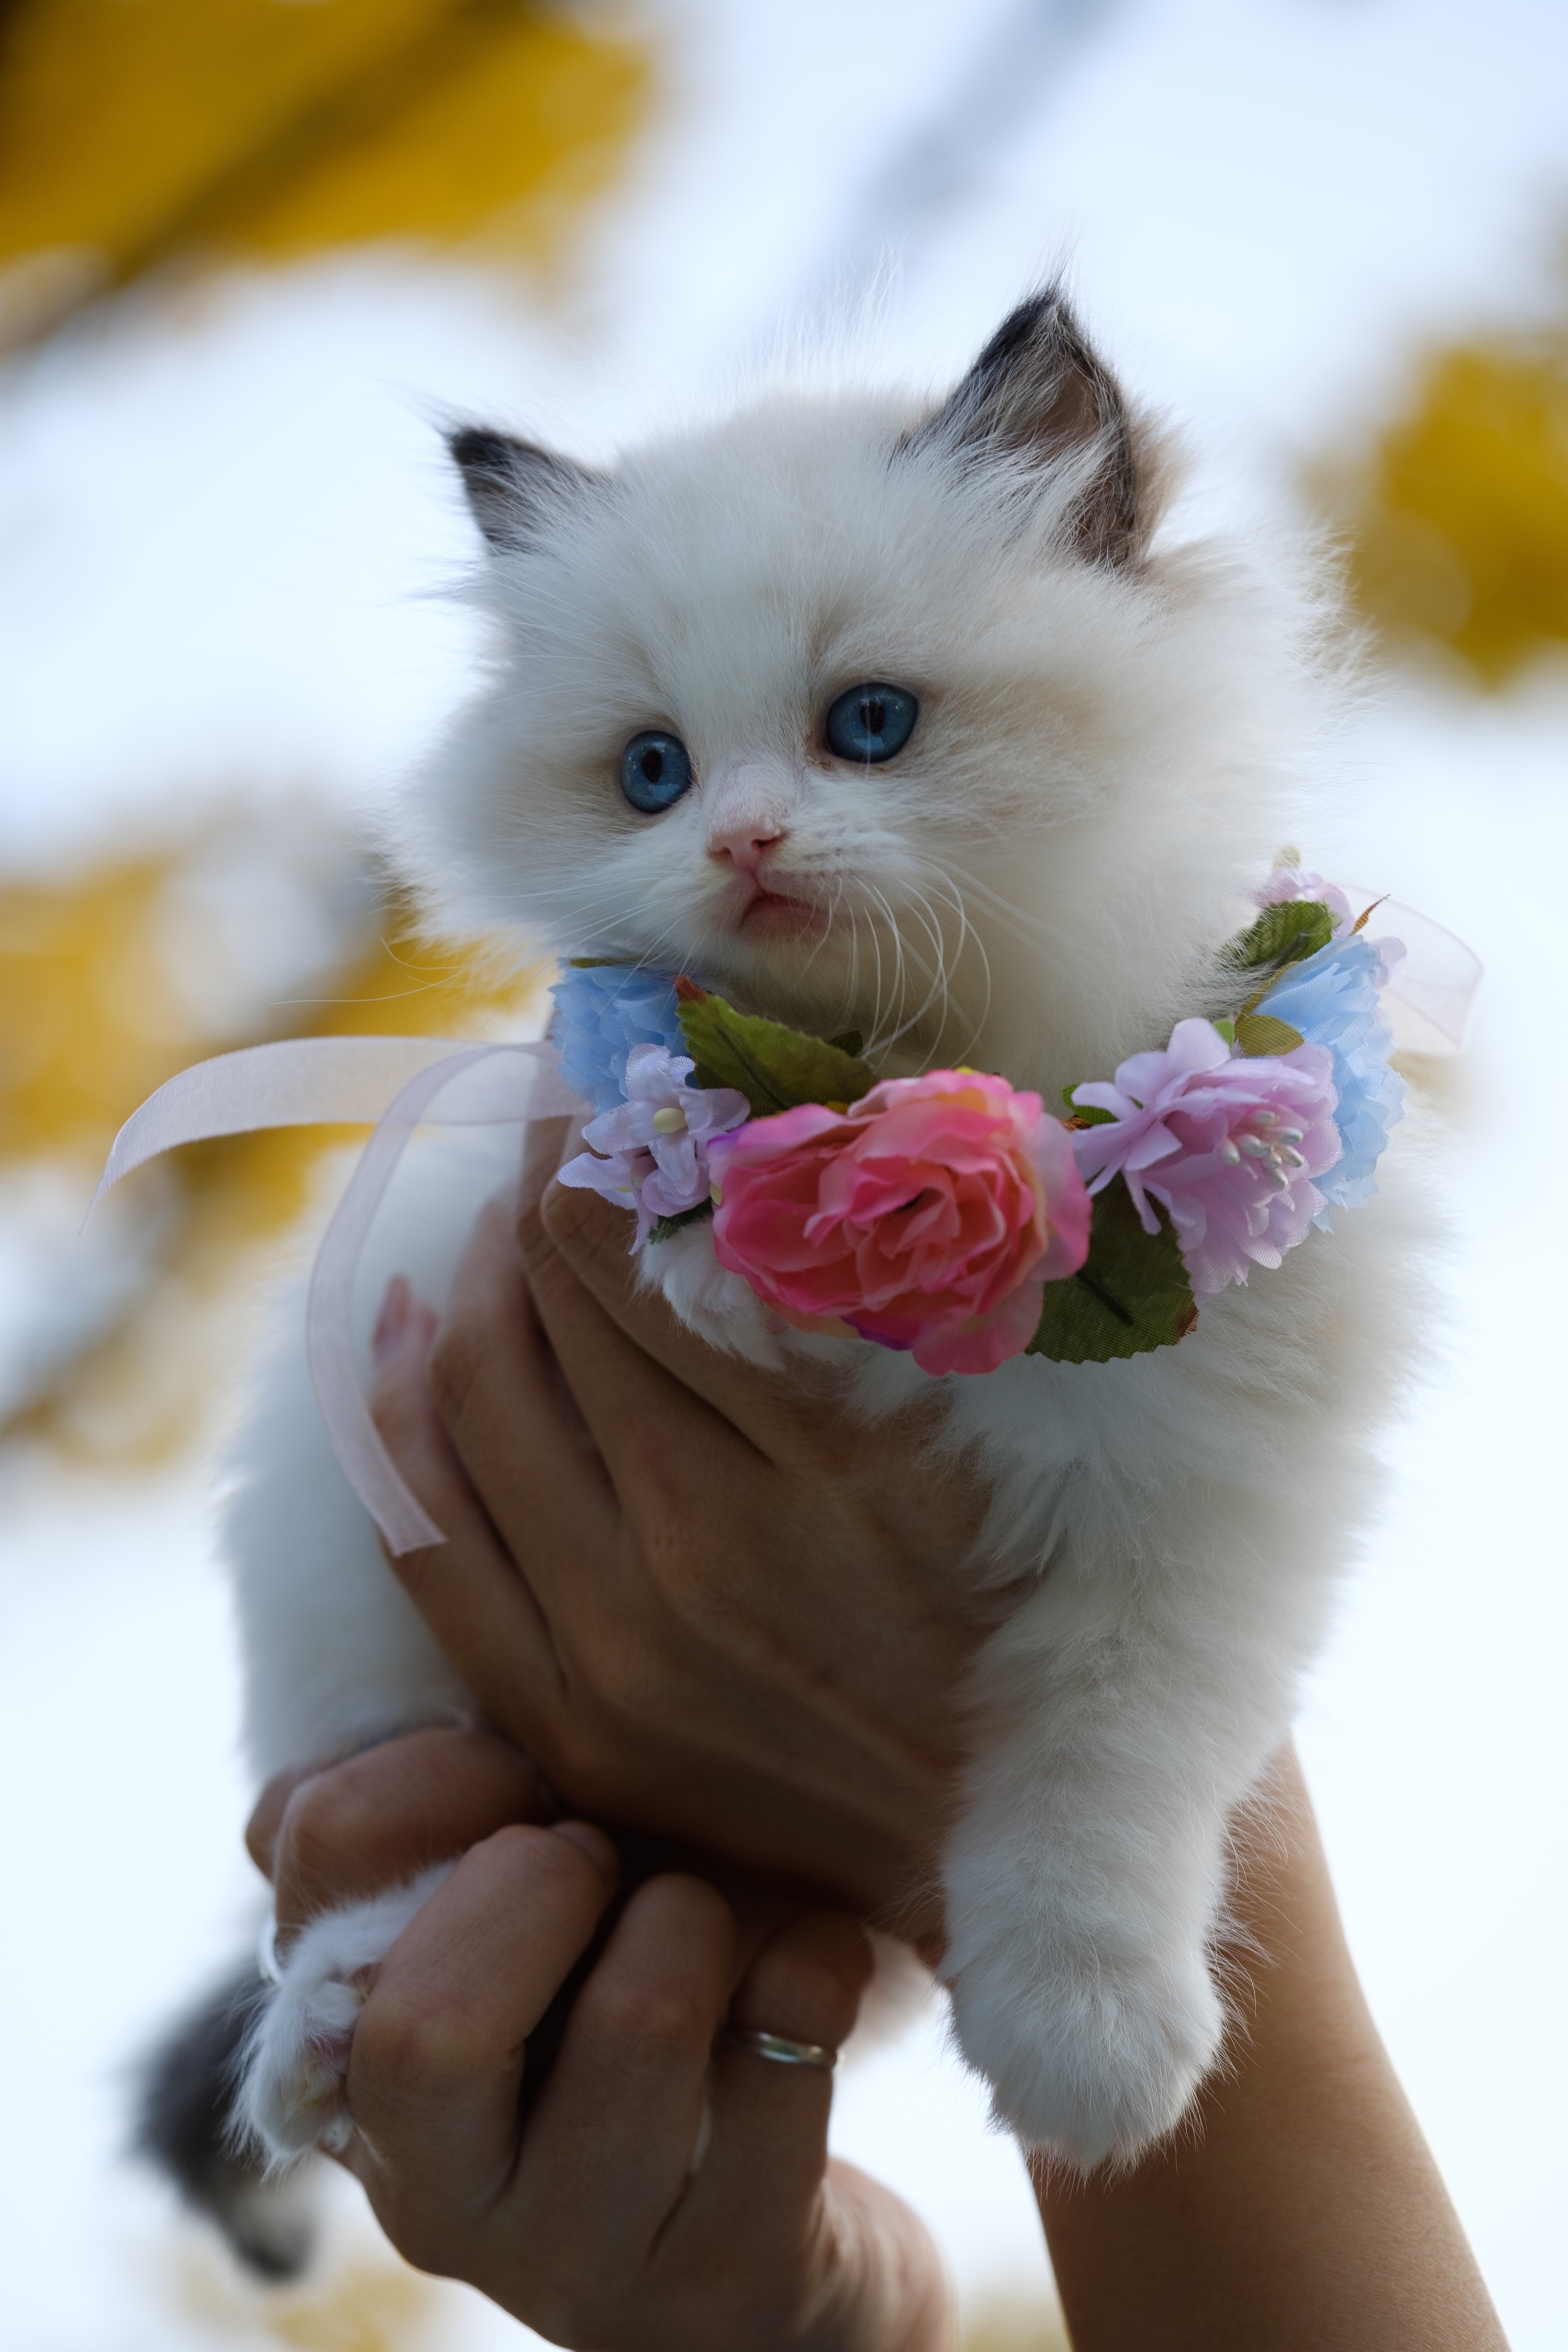
cat, mammal, vertebrate, small to medium sized cats, felidae, ragdoll, whiskers, kitten, carnivore, british longhair, persian, ragamuffin, british semi longhair, norwegian forest cat, turkish van, american curl, turkish angora, napoleon cat